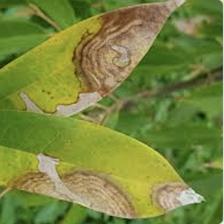
Label: anthracnose_disease